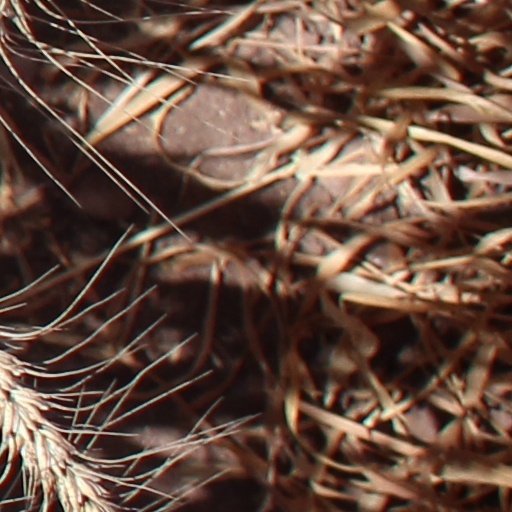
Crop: wheat